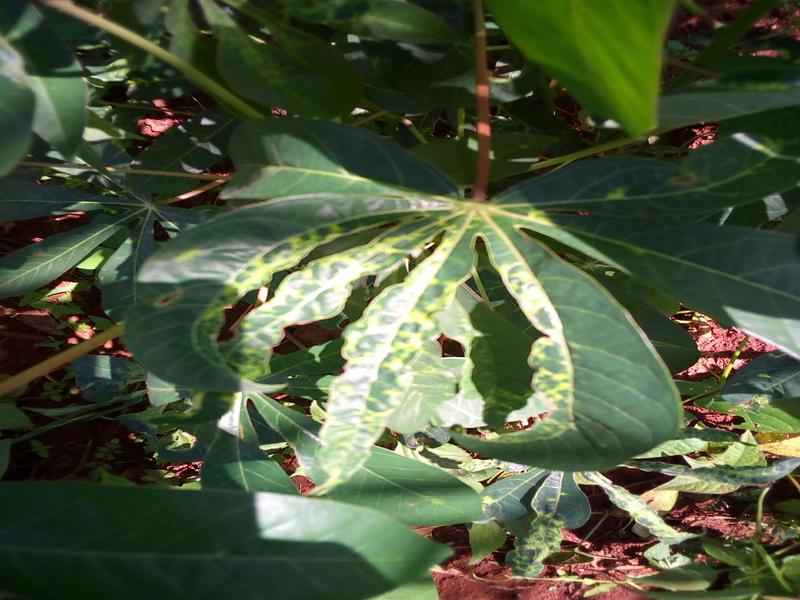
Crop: cassava
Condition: mosaic_disease